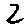
Label: 2